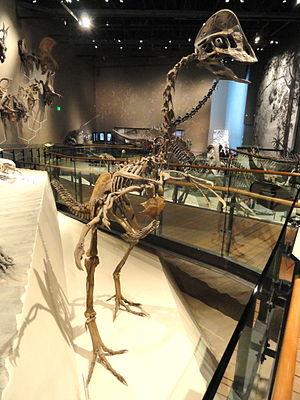
Hagryphus est un genre éteint de petits dinosaures à plumes de la famille des Caenagnathidae. Il a vécu en Utah, à la fin du Crétacé supérieur. Le genre est très mal connu car ses restes fossiles sont limités à une main.